Diana Dell

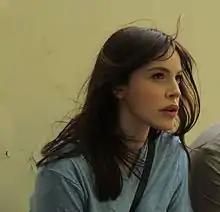
Diana Dall on the set of the film "Entropiya".

Diana Dell (Russian: Диа́на Дэлль; born 11 April 1982) is a Russian film actress.